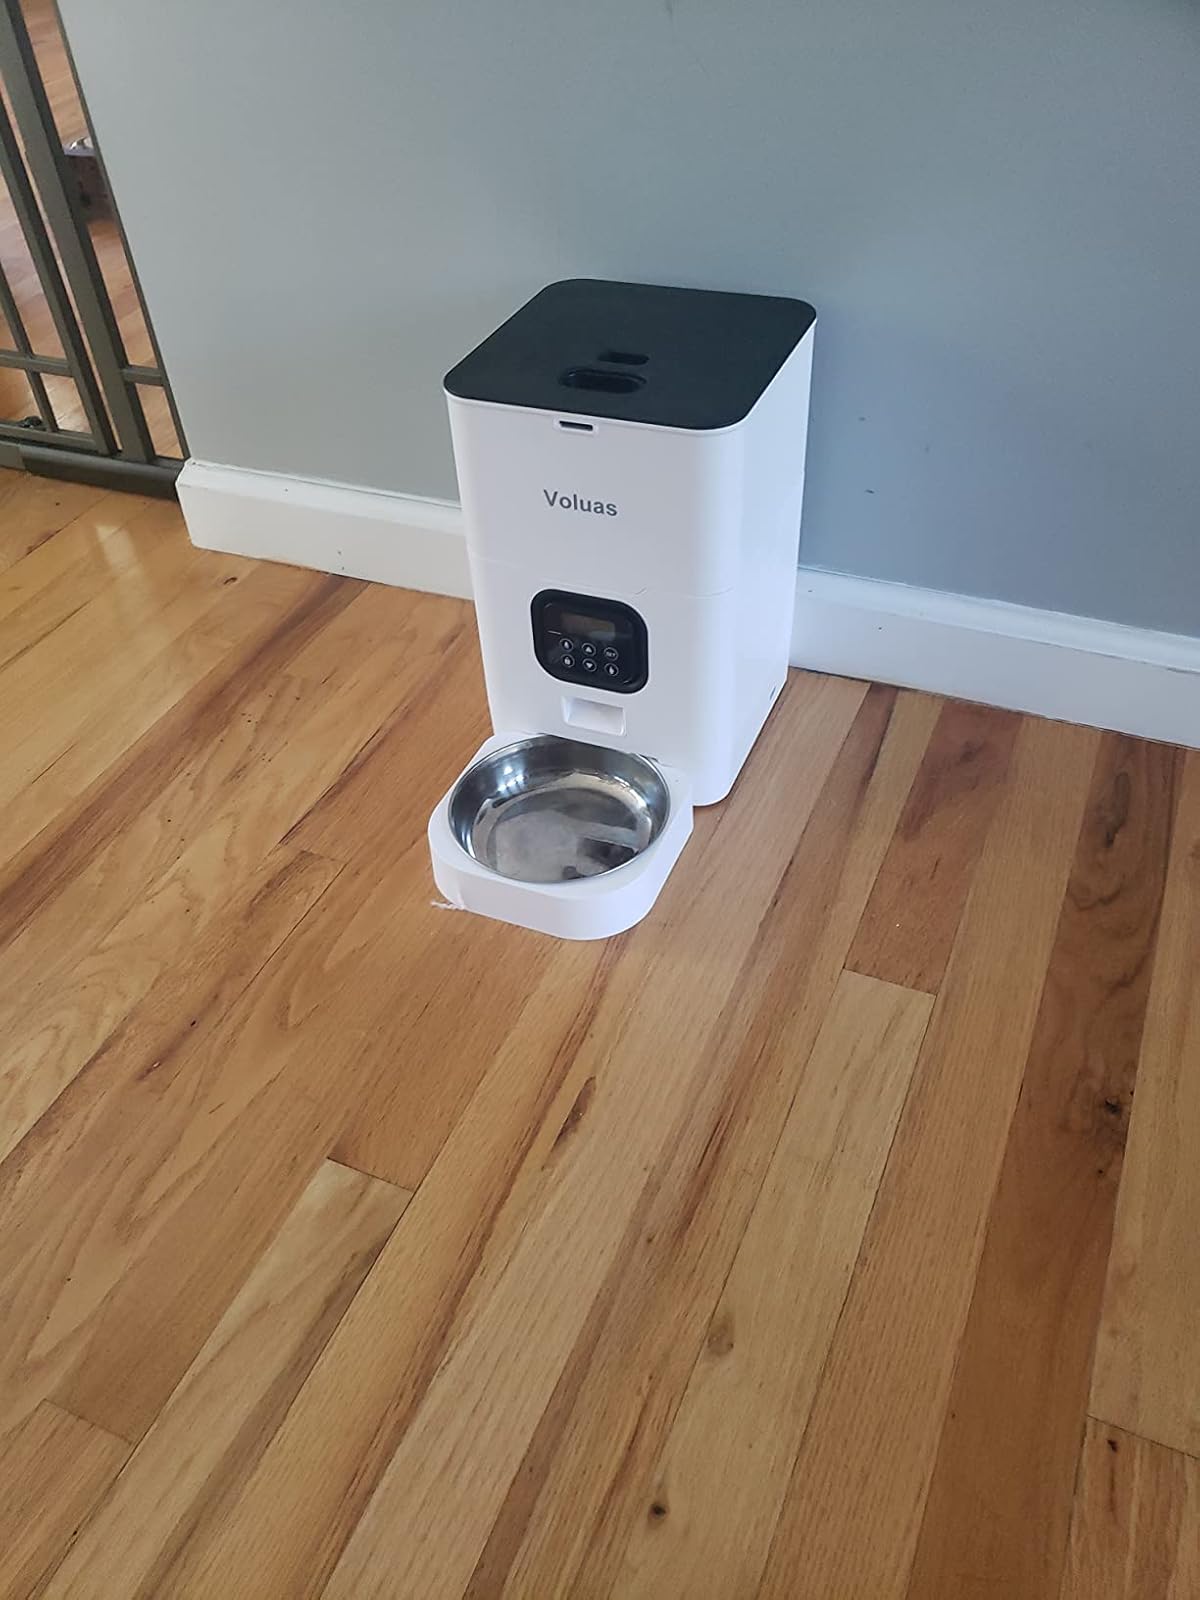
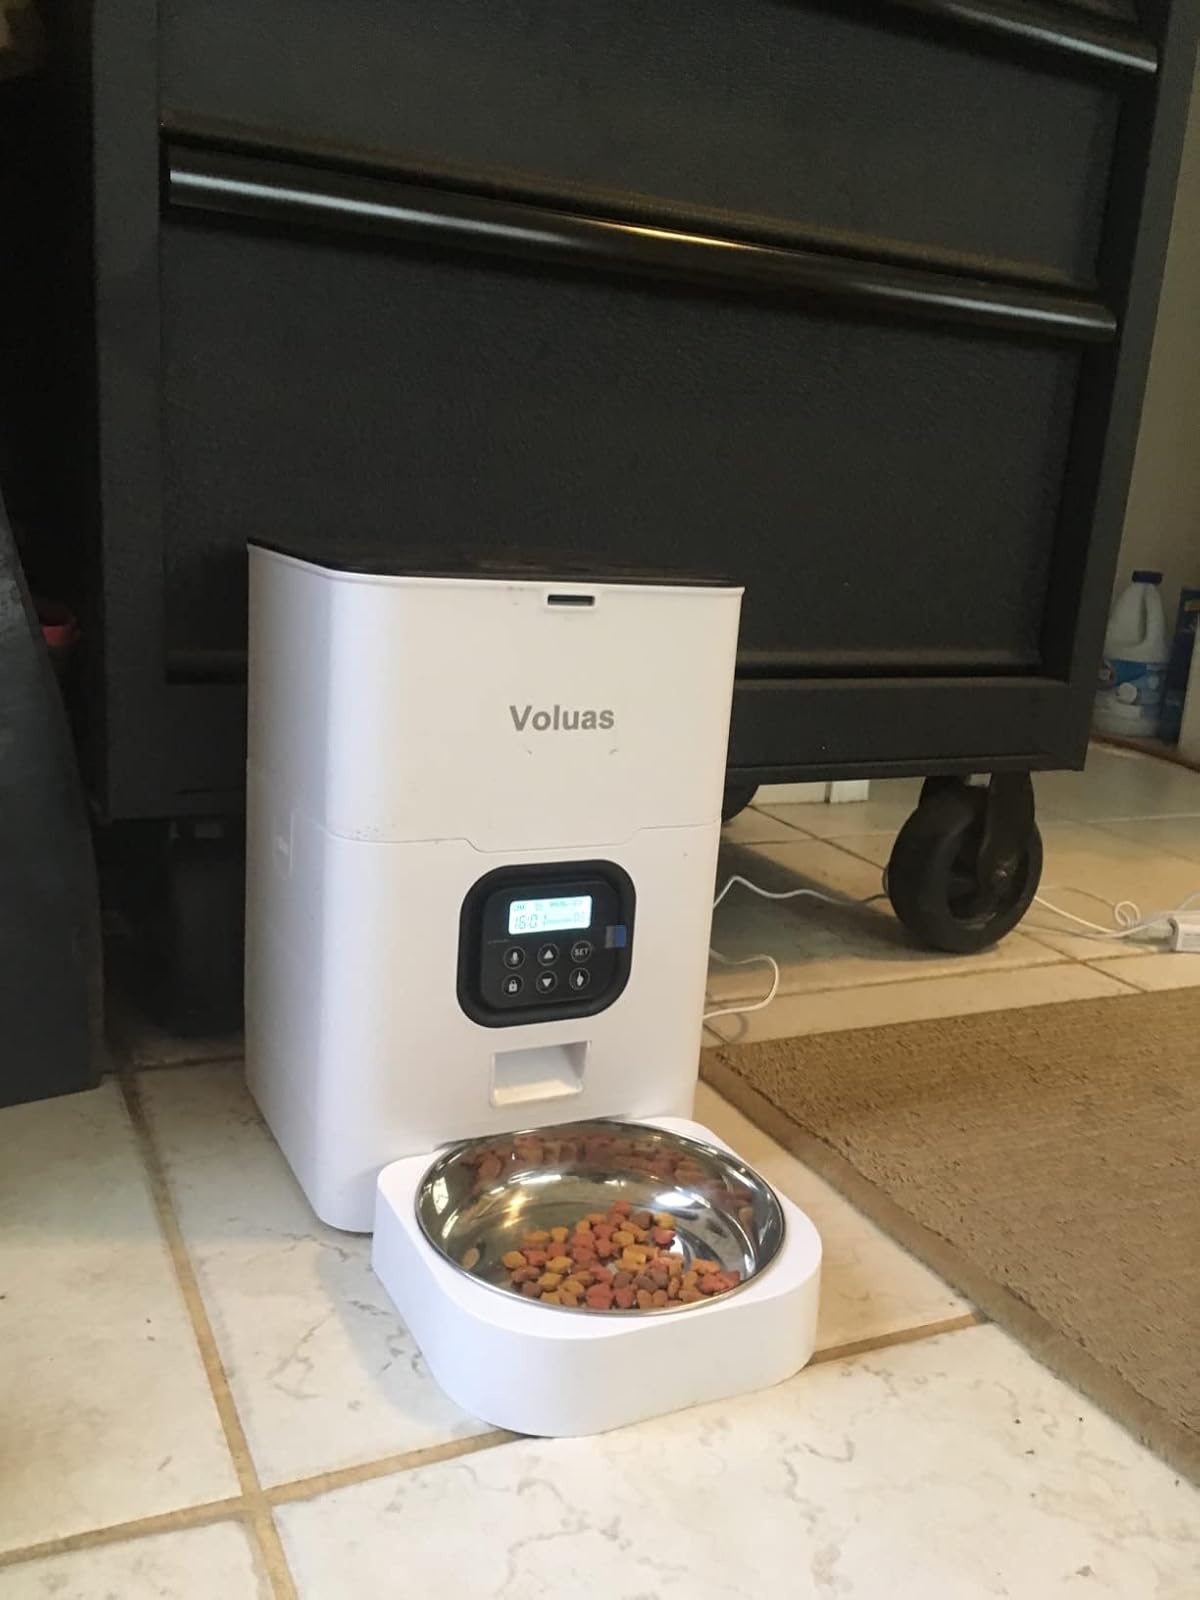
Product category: items_feeder
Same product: yes